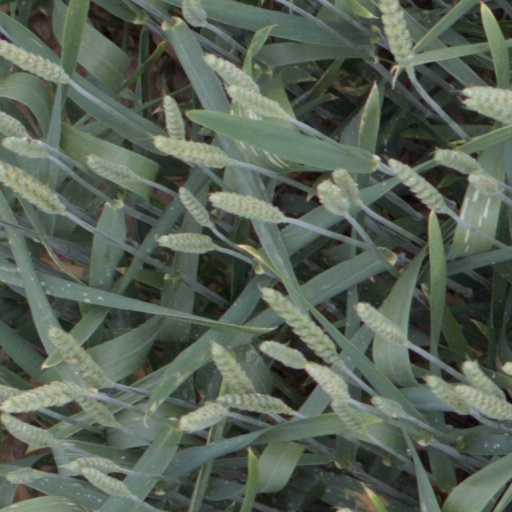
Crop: wheat